India Photo Archive Foundation

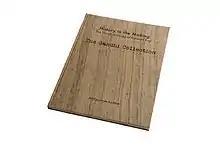
History in the Making- Gandhi Collection

A collector's edition called 'History in the Making, Visual Archives of Kulwant Roy- Gandhi Collection' was published by the Foundation with only 200 copies. It is presented in a pure raw silk box and bound with pure raw Khadi cloth. The first one was bought by Manmohan Singh, the second by Suresh Neotia and the Third was gifted to President Obama in November 2009